Middlewich Town Hall

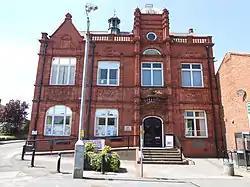
Middlewich Town Hall

Middlewich Town Hall, also known as Victoria Buildings, is a municipal structure in Lewin Street, Middlewich, Cheshire, England. The building, which was originally commissioned as a technical school and public library, is now the meeting place of Middlewich Town Council.